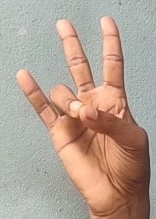
ASL sign: 7